Fabio Luisi

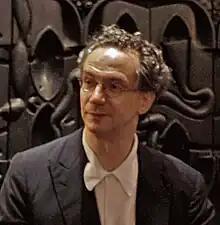
Fabio Luisi (2009)

Fabio Luisi (born 17 January 1959) is an Italian conductor. He is currently principal conductor of the Danish National Symphony Orchestra, music director of the Dallas Symphony Orchestra, and chief conductor of the NHK Symphony Orchestra.